Frederick Detrick

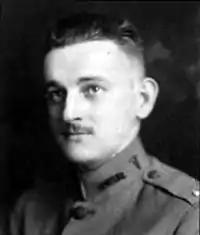

Fredrick Louis Detrick (April 21, 1889 in New Market, Maryland – June 3, 1931 in Baltimore, Maryland), was a U.S. Army physician, flight surgeon and pilot. He is the namesake of Fort Detrick, Maryland (formerly, Detrick Field and Camp Detrick). Detrick, who was a teaching surgeon on the faculty of the Johns Hopkins Hospital in Baltimore, served in France during World War I, and was a member of the Maryland National Guard when he died of a heart attack in 1931.